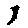
Label: 1